Foreign relations of Ethiopia

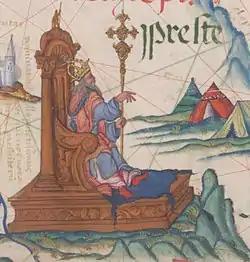
""Preste"" as the Emperor of Ethiopia, enthroned on a map of East Africa. From an atlas by the Portuguese cartographer Diogo Homem for Queen Mary, c. 1555–1559. (British Library)

Foreign relations in the Middle Ages have impacted by an interaction with Iberian countries—Spain and Portugal—especially the latter had considerable power on internal affairs. Portuguese influence spanned from 1500 to 1672, they had an interest of spreading Jesuit order from 1556 to 1632. According to their narrative effluence, the Portuguese authors underscored their involvement to Ethiopia, but overturned to smoothly decay. Portuguese authors works notably Francisco Álvares, Miguel de Castanhoso, and Pedro Páez survived to this day. Prester John, a fabulous Christian king, spurred the Portuguese to pursue Ethiopia whose kingdom they equates with Garden of Eden. According to the legend, he was born about 1460 and last seen in 1526. There is also speculation about his age where he lived for fifteen or twenty seven years beyond 1526.